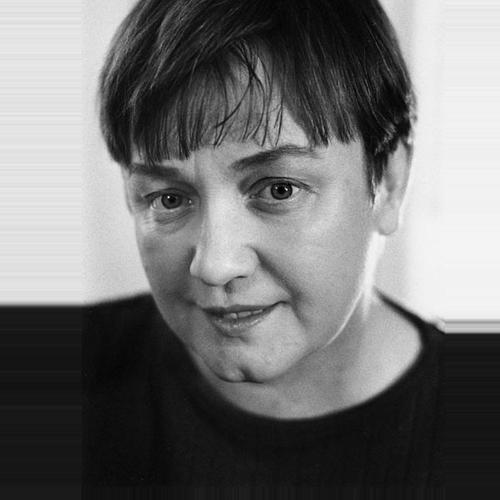
Age: 45